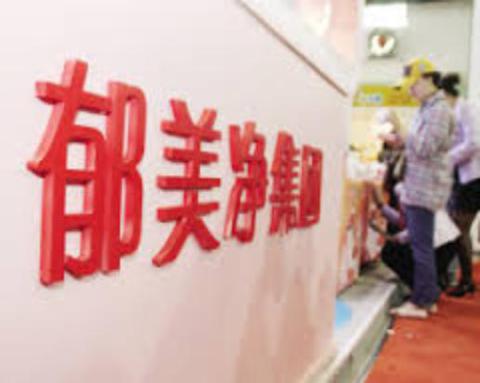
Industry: Necessities